Bioprospecting

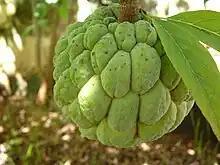
Annonin-based biopesticides, used to protect crops from beetles and other pests, were developed from the plant "Annona squamosa".

Bioprospecting-derived resources and products used in agriculture include biofertilizers, biopesticides and veterinary antibiotics. "Rhizobium" is a genus of soil bacteria used as biofertilizers, "Bacillus thuringiensis" (also called Bt) and the annonins (obtained from seeds of the plant "Annona squamosa") are examples of biopesticides, and valnemulin and tiamulin (discovered and developed from the basidiomycete fungi "Omphalina mutila" and "Clitopilus passeckerianus") are examples of veterinary antibiotics.